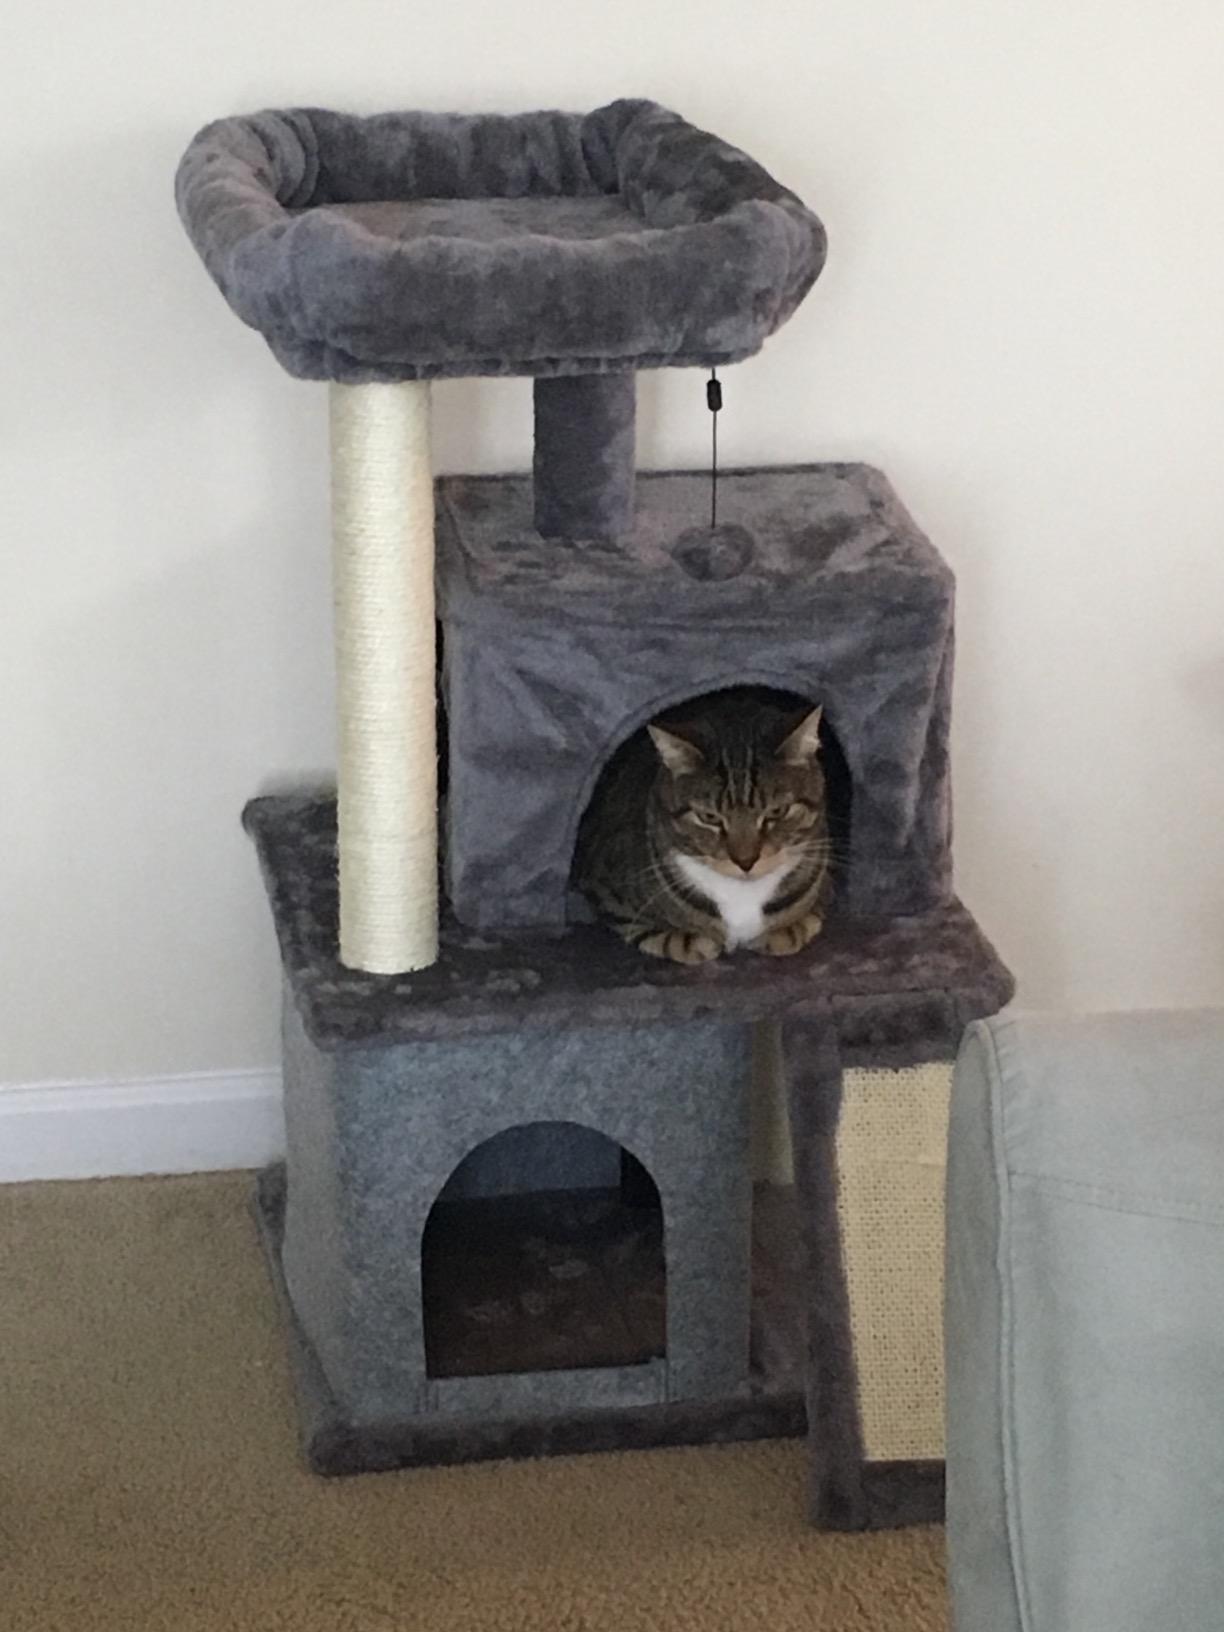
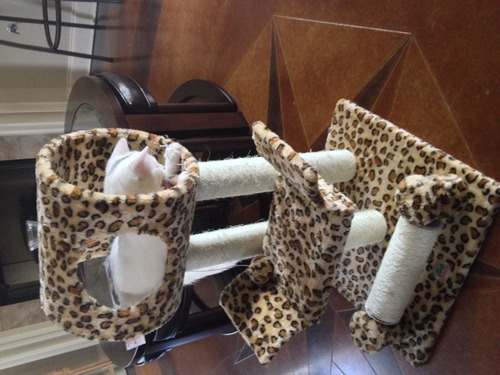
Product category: items_cat tree
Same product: no